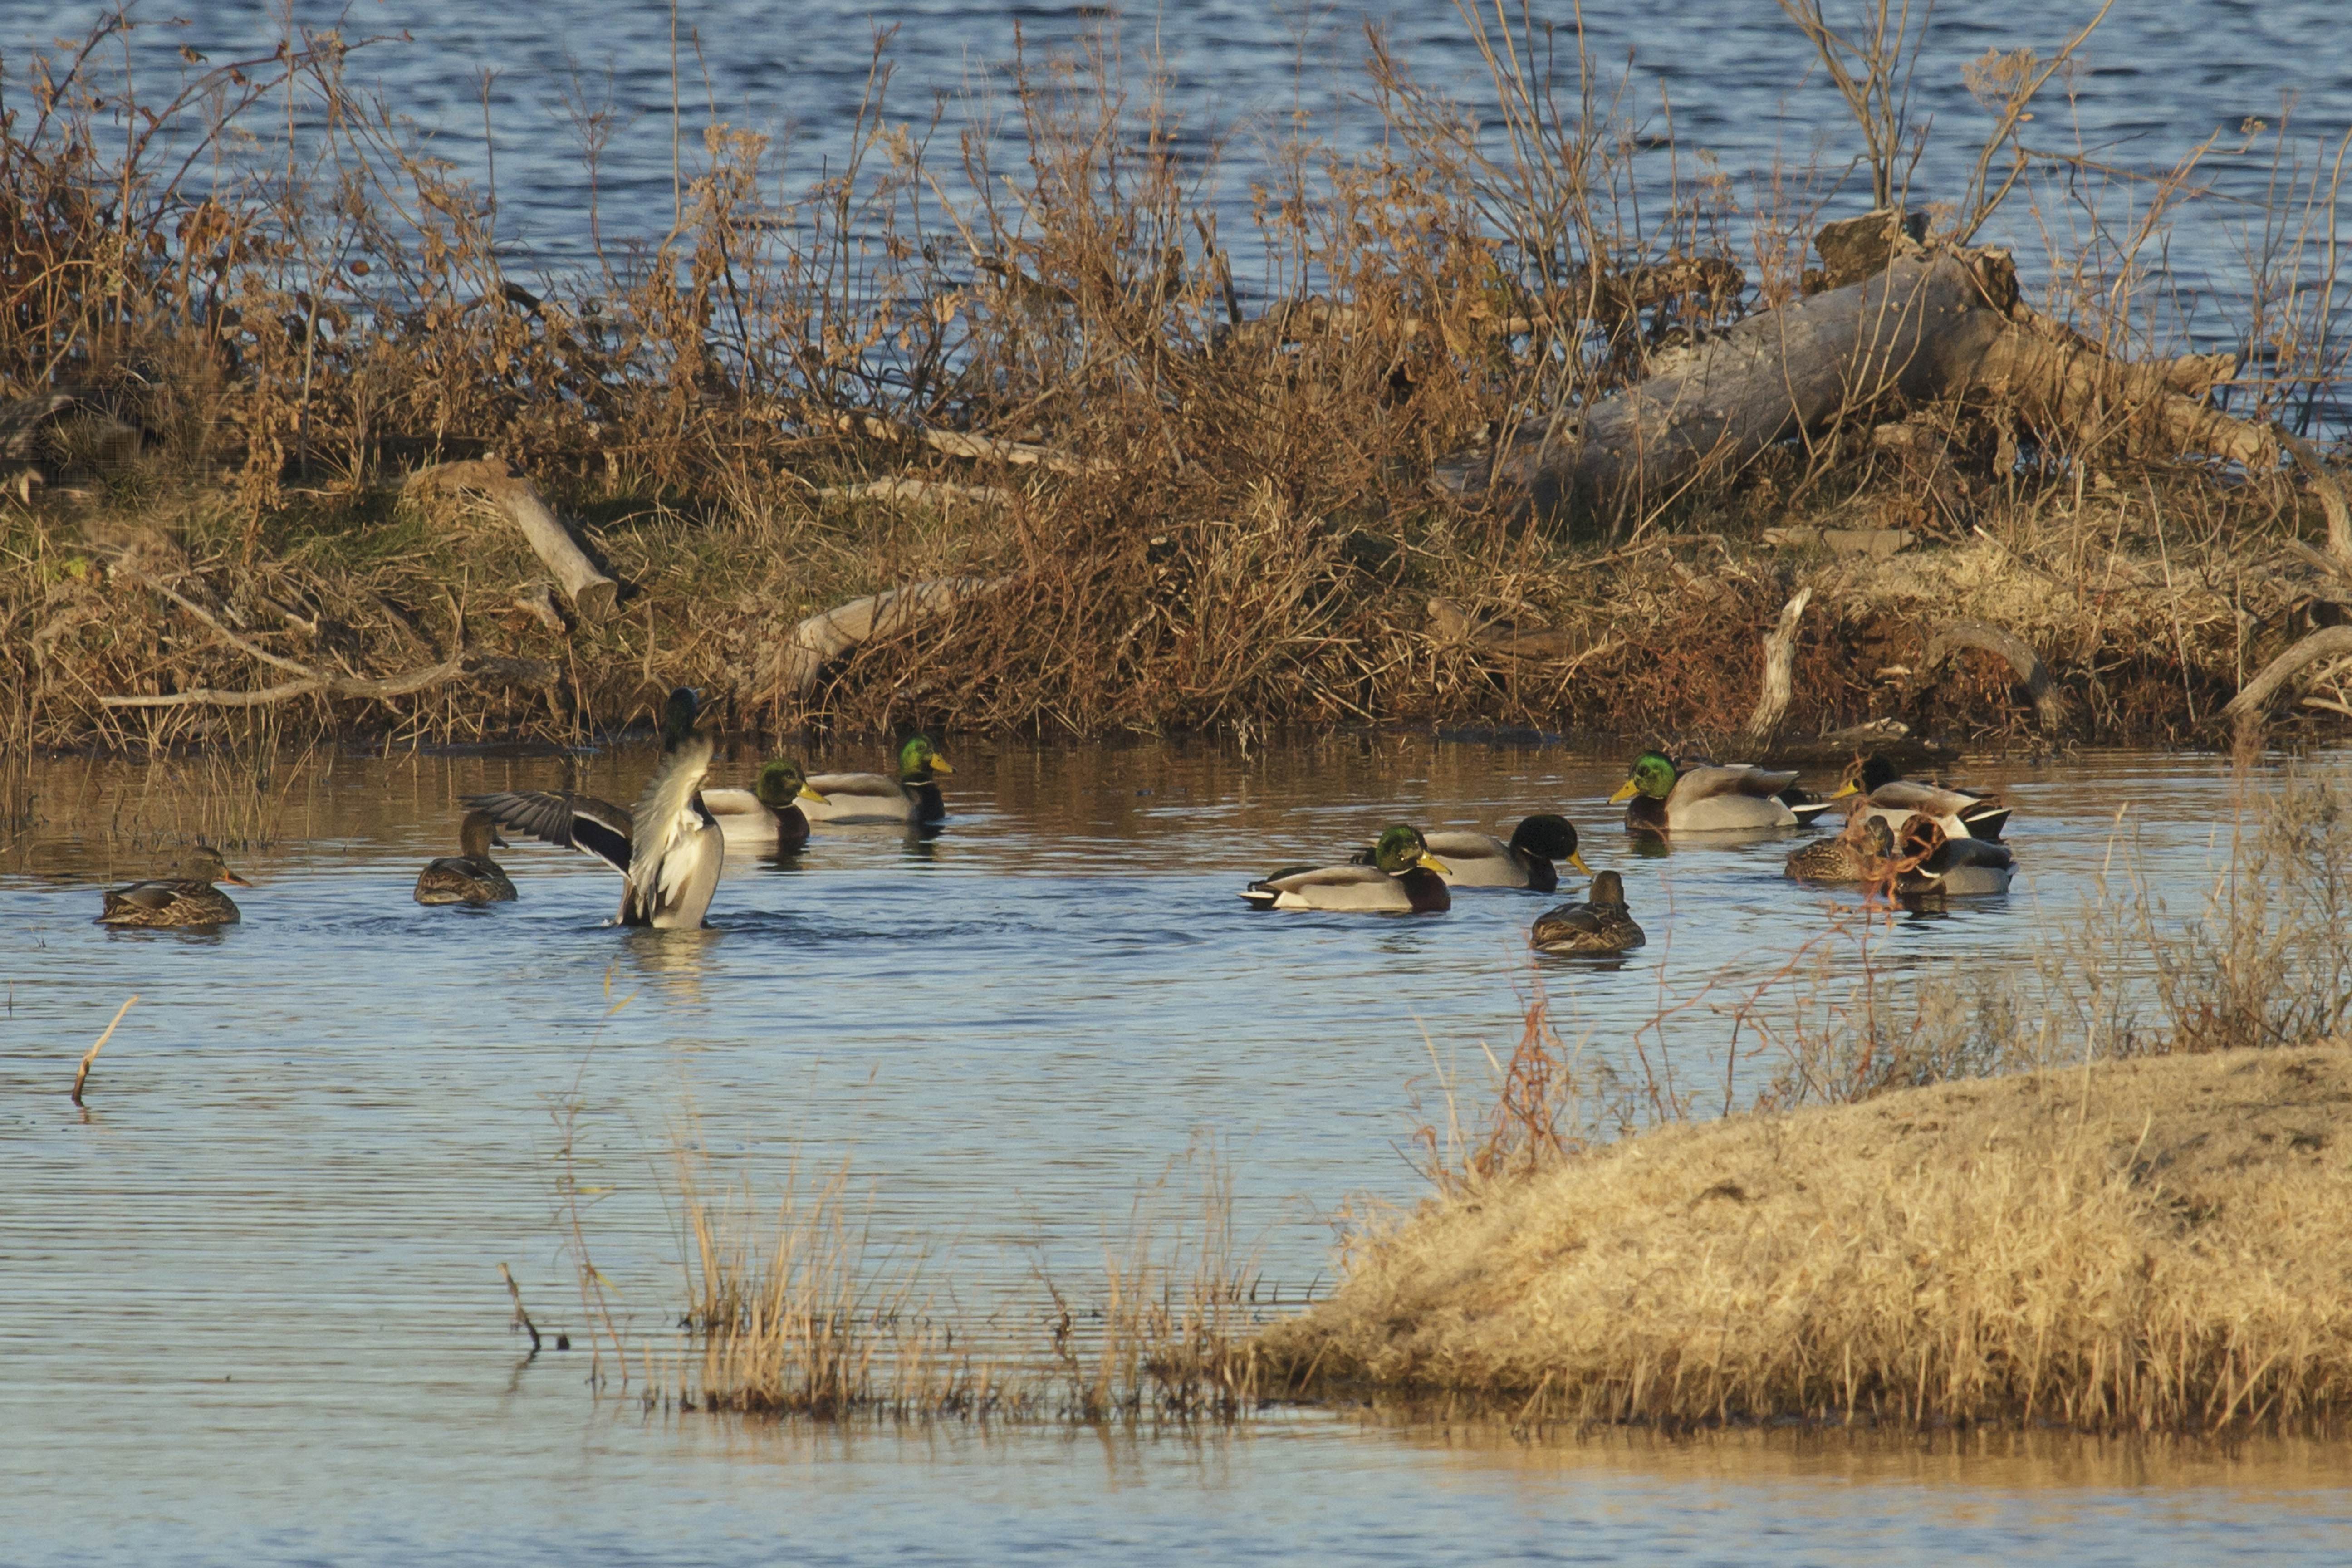
marsh, swamp, wilderness, bird, lake, river, pond, wildlife, reflection, fauna, duck, wetland, ducks, oklahoma, waterfowl, loch, water bird, mallard, larrysmith, wichitamountains, natural environment, ducks geese and swans